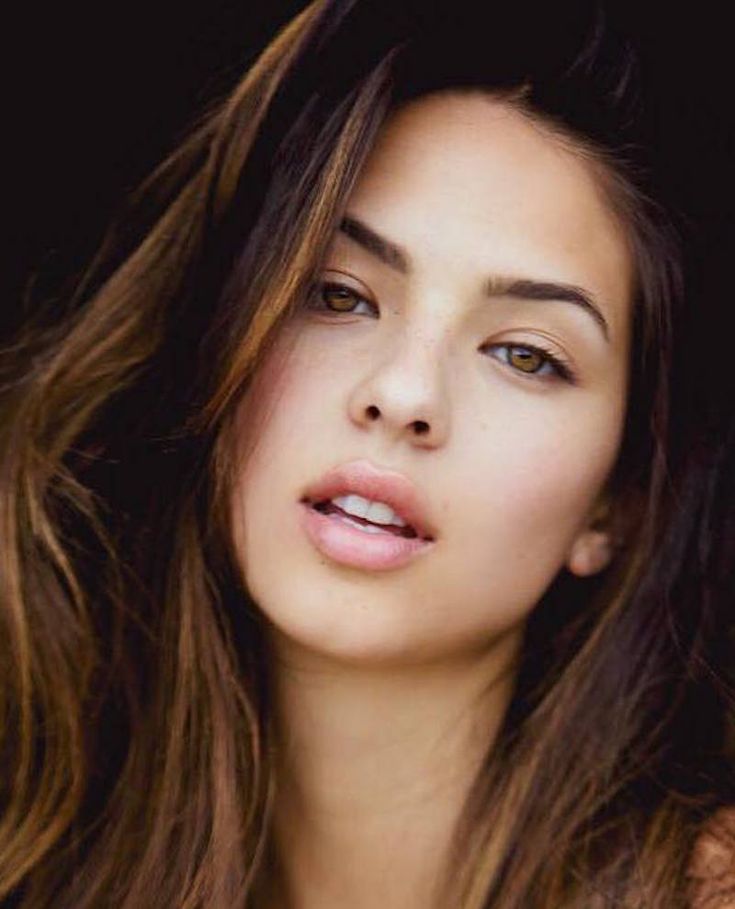
Label: Colored